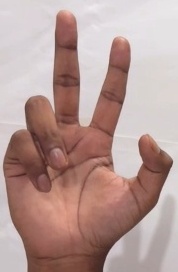
ASL sign: 3